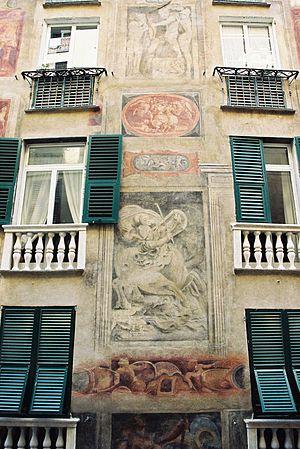
Le Palazzo Alessandro Saluzzo est un édifice historique situé au 4 via Lomellini dans le centre historique de Gênes.